Question: What is on the girl's head?
Tambaya: Menene akan yarinyan?
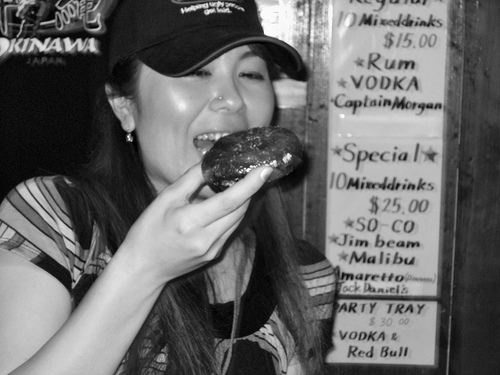
Answer: A hat.
Amsa: Hula.